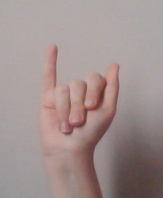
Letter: meem